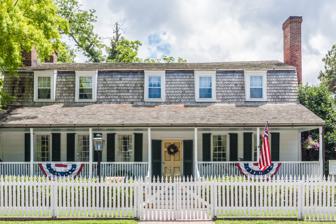
Building: Hawks House
Country: United States of America
Year built: 1810
Historic house in North Carolina, United States United States historic place Hawks House U.S. National Register of Historic Places Hawks House, May 2013 Show map of North Carolina Show map of the United States Location 306 Hancock St., New Bern, North Carolina Coordinates 35°6′27″N 77°2′29″W / 35.10750°N 77.04139°W / 35.10750; -77.04139 Area 0.5 acres (0.20 ha) Built c. 1780 ( 1780 ) -1810 NRHP reference No. 72000943 Added to NRHP March 16, 1972 Hawks House is a historic home located at New Bern , Craven County, North Carolina .  It was built between about 1780 and 1810, and is a 1 + 1 ⁄ 2 -story, six bay by two bay, frame dwelling with a gambrel roof. Between 1807 and 1832, it was the home of Francis Hawks, son of architect John Hawks . It was moved in the 1970s to 517 New Street. It was listed on the National Register of Historic Places in 1972. References